PBC: The Next Round

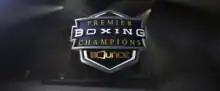
Logo

PBC: The Next Round is the branding used for monthly Premier Boxing Champions cards broadcast on the Bounce TV digital multicast network.